Girlfriend (2010 film)

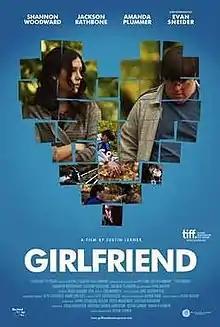
2011 theatrical poster

Girlfriend is a 2010 American independent drama film written and directed by Justin Lerner. The film stars newcomer Evan Sneider, along with Shannon Woodward, Amanda Plummer, Jackson Rathbone, Jerad Anderson, Darren MacDonald, and made its debut at the 2010 Toronto International Film Festival in Toronto, Ontario, Canada.